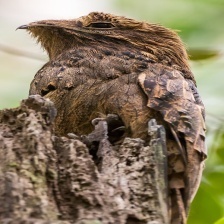
Species: GREAT POTOO
Scientific name: NYCTIBIUS GRANDIS